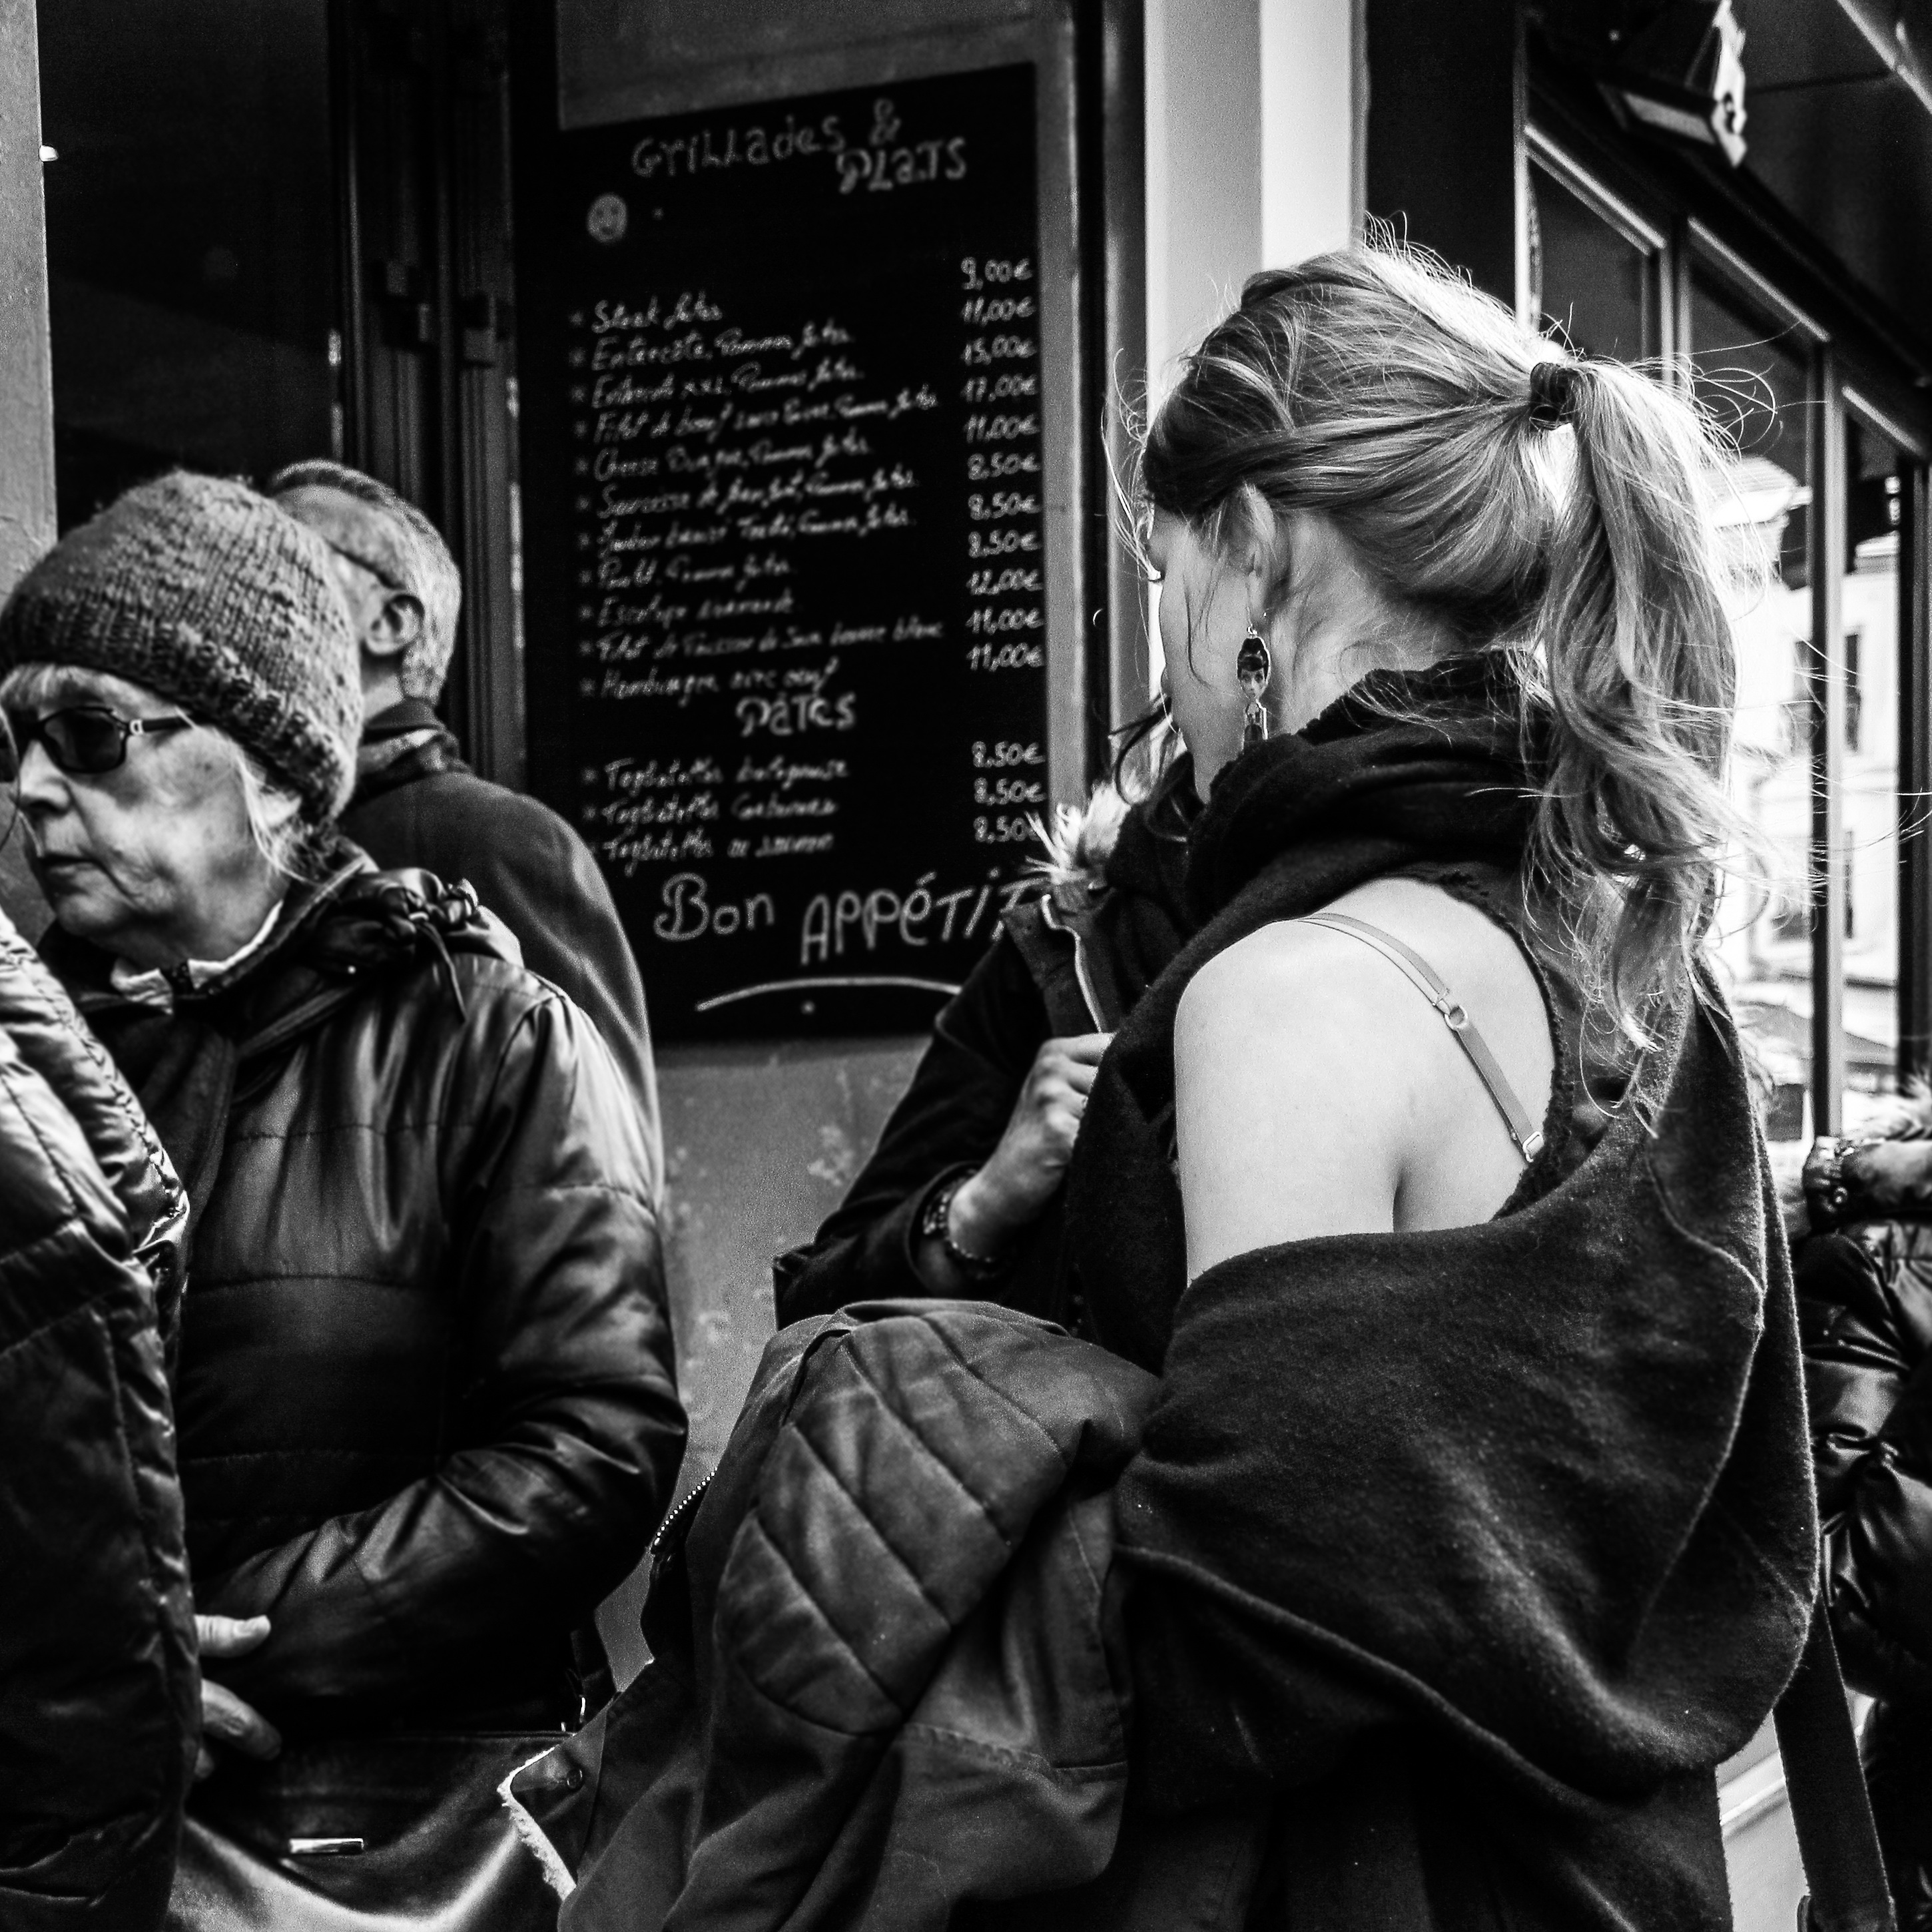
person, black and white, woman, street, photography, paris, tourist, fashion, black, monochrome, lady, shoulder, photograph, sexy, monochrome photography, film noir, bare shoulder